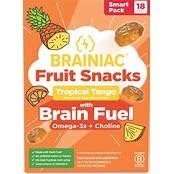
Item Name: Brainiac, Fruit Snacks With BrainPack, Tropical Tango (2 pack) (18 pouches)
Bullet Point: Made with apple juice concentrate & purée Good source of choline & vitamin C Tropical flavor Gluten-free, with no artificial flavors or synthetic colors Developed with nutritionists & pediatricians
Product Description: Made with apple juice concentrate & purée Good source of choline & vitamin C Tropical flavor Gluten-free, with no artificial flavors or synthetic colors Developed with nutritionists & pediatricians
Value: 2.0
Unit: Count

Price: 15.94